Buildings of Nuffield College, Oxford

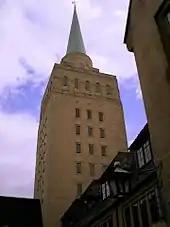
The tower, variously described as "exciting", "mighty", "ungainly", "clumsy" and "grotesque"

The architectural writer Geoffrey Tyack has written that Nuffield College was Oxford's "most important architectural project of the immediate post-war years". Opinions about the architecture merits of the college have varied, although most have been unfavourable. The authors of a 1961 booklet on the architecture of modern Oxford said that it was "Oxford's biggest monument to barren reaction". The Cotswold style was "taken absurdly out of context and mercilessly stretched", and did not "harmonise with the clumsy tower", whilst the spire "[perched] uneasily ... despite its elaborate base". An unnamed journalist wrote in "The Times" in 1959 that the main buildings of the quadrangles were "somewhat oddly wedded to small basins which irresistibly suggest a Lilliputian Versailles". The same writer said that the tower rose "Manhattan-wise for 10 storeys through the twentieth century, only to have a diminutive spire, escaped from the fifteenth, push through its top to steal the last laugh". Peter Sager, too, thought that the "high-rise library" could "easily stand on the Hudson". Sir Howard Colvin said that the "utilitarian function" of the tower "accorded ill with its original ornamental purpose", and that the architects had "failed to find a satisfactory solution" to the "repetitive uniformity of fenestration". Of the flèche, Colvin said that it "makes its contribution to the Oxford skyline without any overt reference to historical precedent". Geoffrey Tyack also disliked the tower, describing it as "an ungainly structure" that was "lit by a monotonous array of windows punched out of the wall surface"; however, he thought the hall was "an effective reinterpretation of the traditional collegiate pattern".